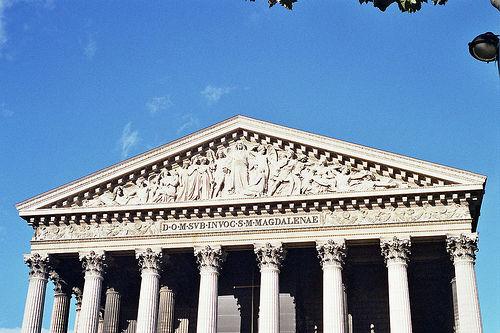
Weather: sun or clear